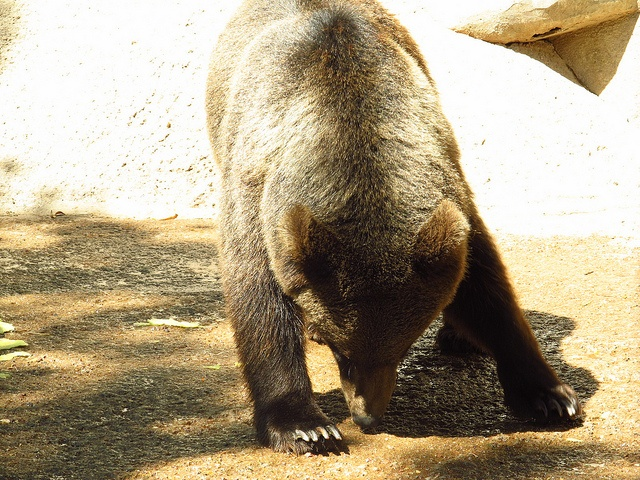
A bear is rooting in some dirt with his nose
a close up of a bird on a dirt ground with a rock background
A bear is sniffing the dirt covered ground.
there is a medium size bear smelling something on the ground
A young bear nosing around the ground on a sunny day.